Emily Magee

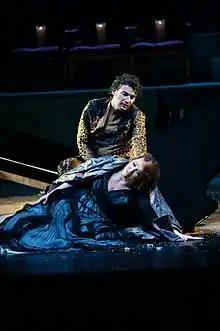
Emily Magee as Ariadne and Jonas Kaufmann as Bacchus, Salzburg Festival 2012

Emily Magee (born October 31, 1965) is an American operatic soprano.